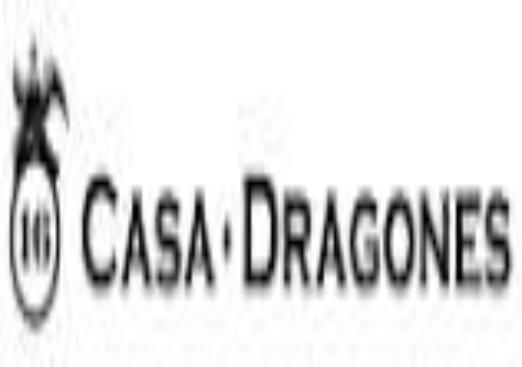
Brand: Casa Dragones
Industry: Food